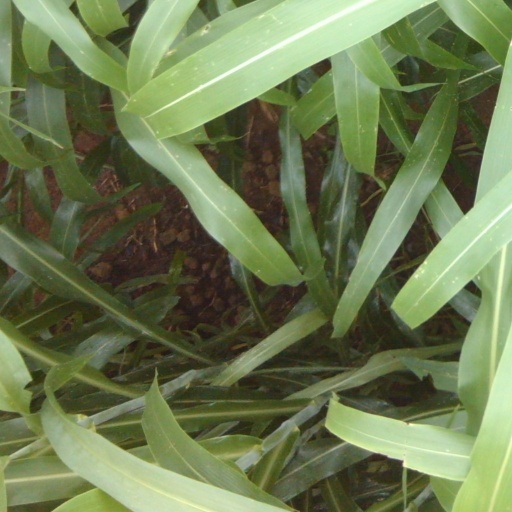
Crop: sorghum